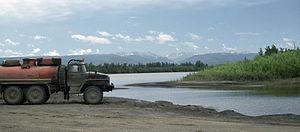
Le Kamtchatka est un fleuve long de 758 km qui coule dans la péninsule du Kamtchatka, à l'est de la Russie, et se jette dans l'océan Pacifique. La rivière est riche en saumons qui remontent chaque année le cours d'eau par millions ; ceux-ci constituaient auparavant une des bases de la nourriture de la population indigène des Itelmènes.